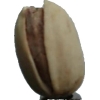
Label: pistachio